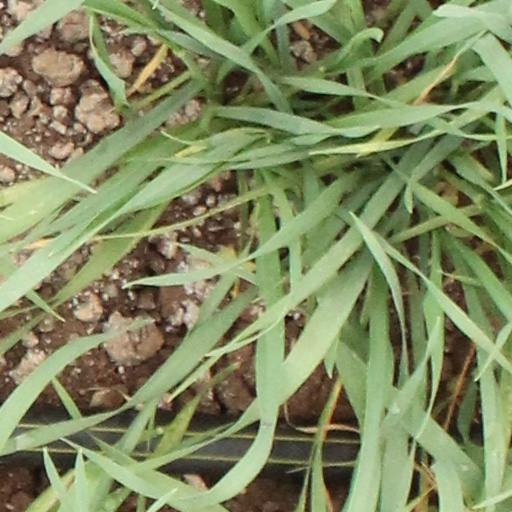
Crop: wheat